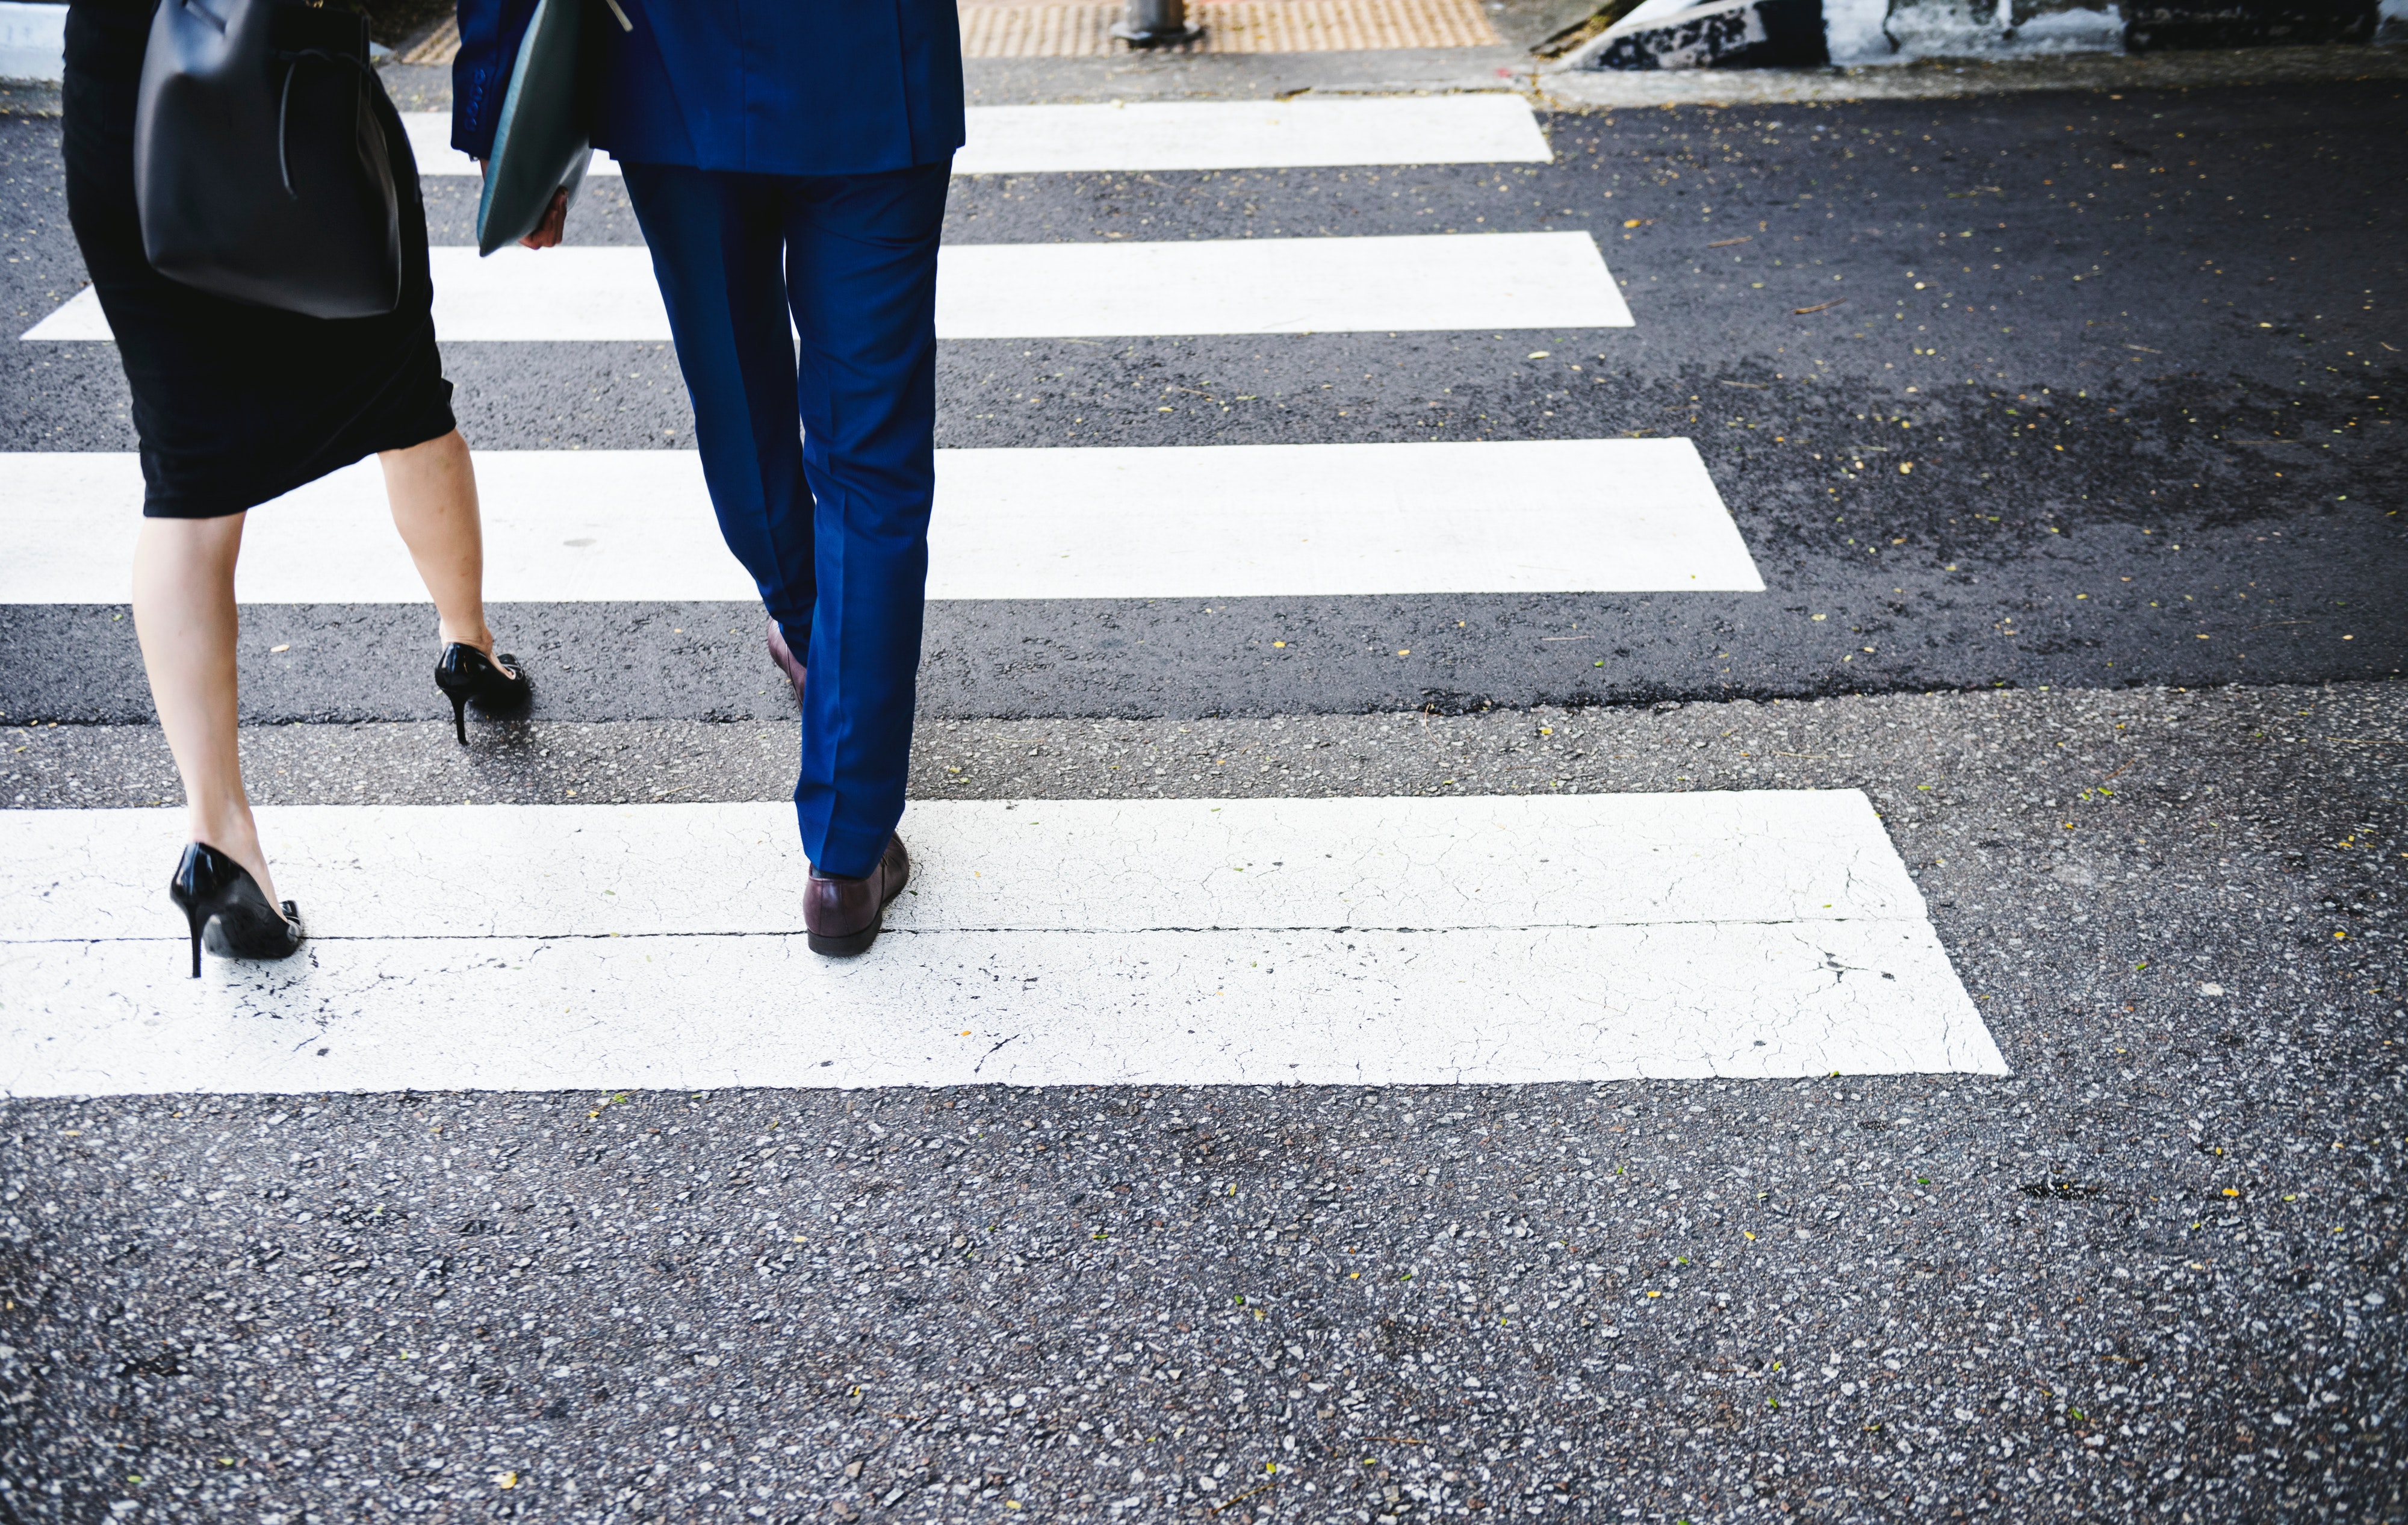
photograph, black, blue, leg, pedestrian crossing, human leg, pedestrian, zebra crossing, standing, shadow, snapshot, footwear, road, public space, road surface, line, infrastructure, sidewalk, shoe, black and white, human, street, high heels, human body, asphalt, walking, hand, ankle, photography, street fashion, electric blue, foot, style, nonbuilding structure, city, jeans